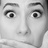
Emotion: surprise